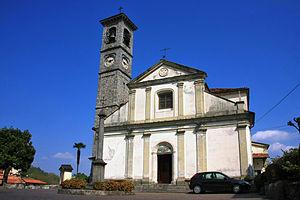
Nebbiuno est une commune italienne de la province de Novare dans la région du Piémont en Italie. Elle se situe sur le territoire de l'Alto Vergante et appartient à la Comunità montana dei due laghi.